Chakravarti (Sanskrit term)

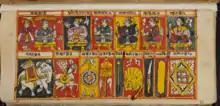
14 "Ratna" (jewels) of Chankravartin. Miniature from the 17th century, "Saṁgrahaṇīratna" by Śrīcandra, in Prakrit with a Gujarati commentary. Jain Śvetāmbara cosmological text with commentary and illustrations.

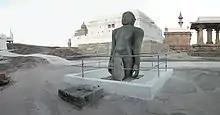
Statue of Bharata Chakravartin at Shravanabelagola

A chakravarti is an ideal (or idealized) universal ruler, in the history, and religion of India. The concept is present in Indian subcontinent cultural traditions, narrative myths and lore. There are three types of chakravarti: "chakravala chakravarti", an emperor who rules over all four of the continents (i.e., a universal monarch); "dvipa chakravarti", a ruler who governs only one of those continents; and "pradesha chakravarti", a monarch who leads the people of only a part of a continent, the equivalent of a local king. Dvipa chakravarti is particularly one who rules the entire Indian subcontinent (as in the case of the Mauryan Empire). The first references to a "Chakravala Chakravartin" appear in monuments from the time of the early Maurya Empire, in the 4th to 3rd century BCE, in reference to Emperor Ashoka.